Frederick of Utrecht

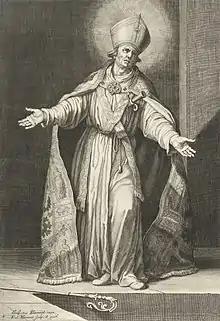
Frederick of Utrecht, engraving from ca. 1630 by Frederik Bloemaert.

]Frederick I was Bishop of Utrecht between 815/816 and 834/838 AD, and is a saint of the Eastern Orthodox Church and Roman Catholic Church. His name is sometimes Latinized as Fridericus Cridiodunus.